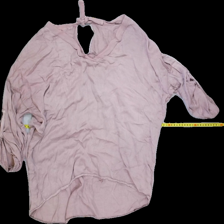
View: front
Type: Blouse
Category: Ladies
Brand: Not Applicable
Colors: Pink
Material: 100% Visc
Season: All
Trend: No trend
Stains: No
Price range: 50-100
Recommended usage: Reuse